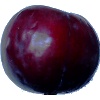
Label: Plum 2